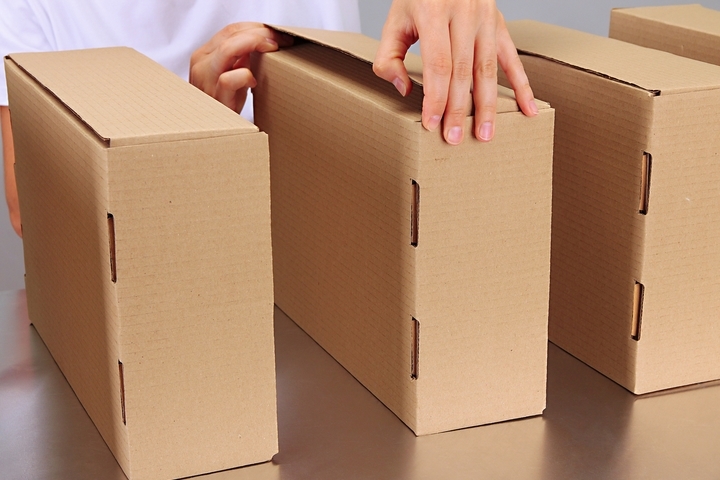
Label: cardboard